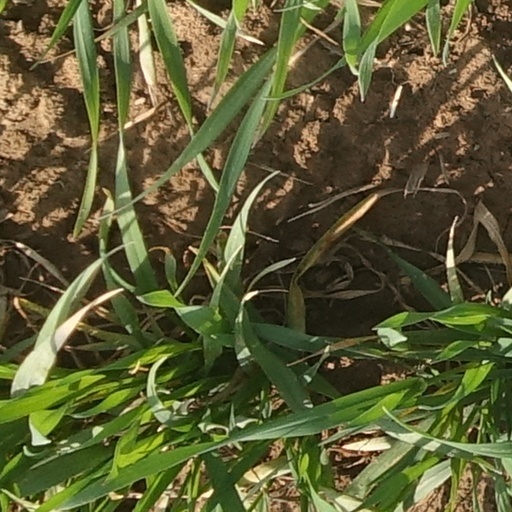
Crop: wheat